Antisemitism in France

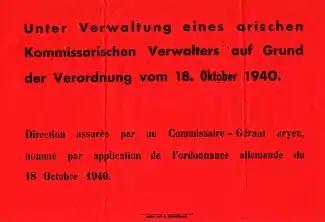
Poster of Aryanization of Jewish businesses after the Nazi ordinance of October 1940

The Dreyfus affair was a political scandal that divided the Third French Republic from 1894 until its resolution in 1906. "L'Affaire", as it is known in French, has come to symbolize modern injustice in the Francophone world, and it remains one of the most notable examples of a complex miscarriage of justice and antisemitism. The role played by the press and public opinion proved influential in the conflict.